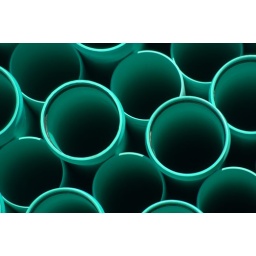
These plastic pipes were loaded on a truck, stopped at a red light in front of me.